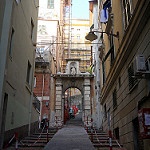
Scene: Outdoor